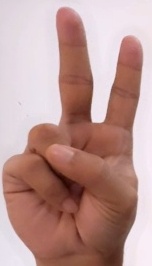
ASL sign: V